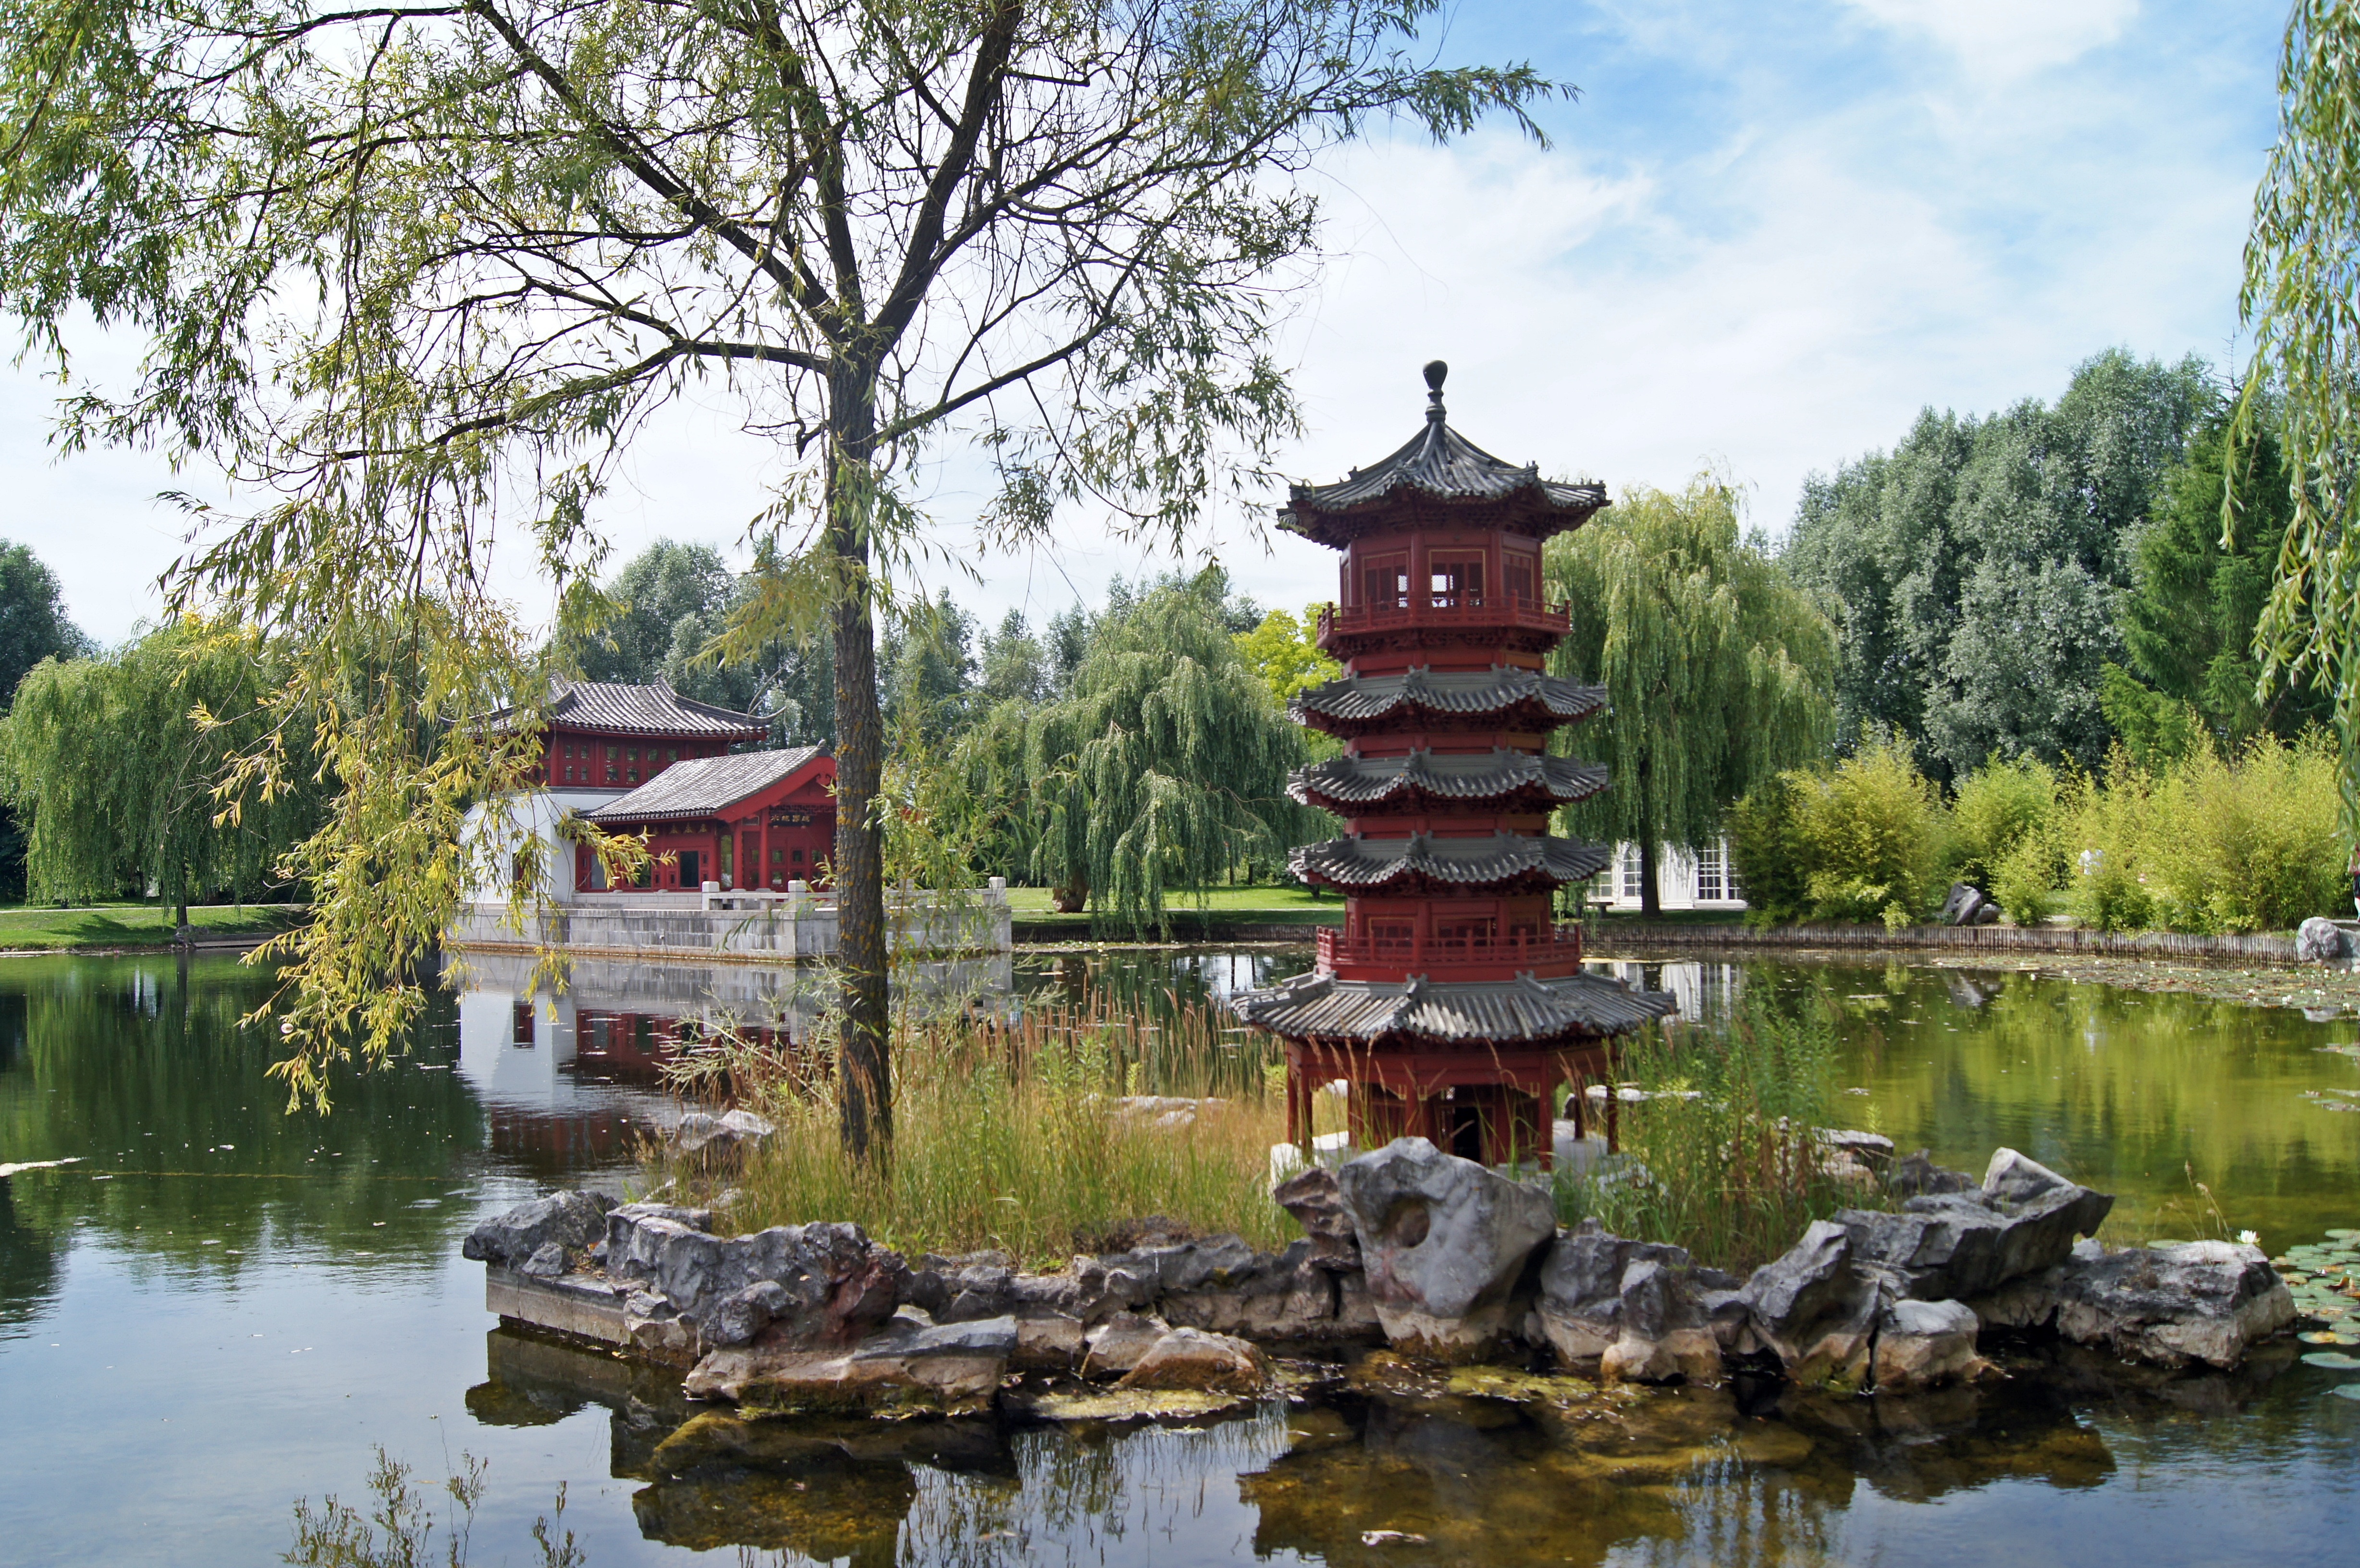
tree, water, flower, lake, pond, reflection, tower, park, garden, temple, berlin, water feature, tea house, gardens of the world, chinese garden